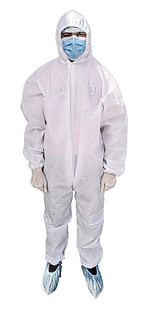
Objects detected:
Mask
Goggles
Gloves
Gloves
Coverall